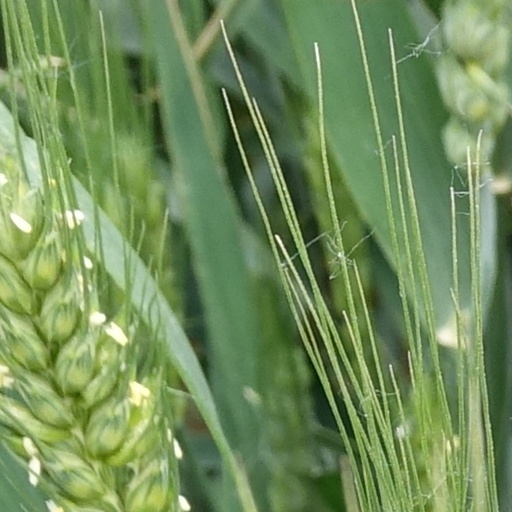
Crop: wheat